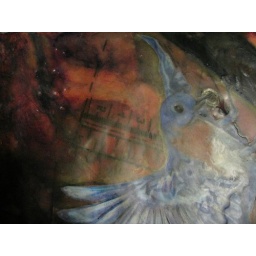
ghost bird in the sky 1